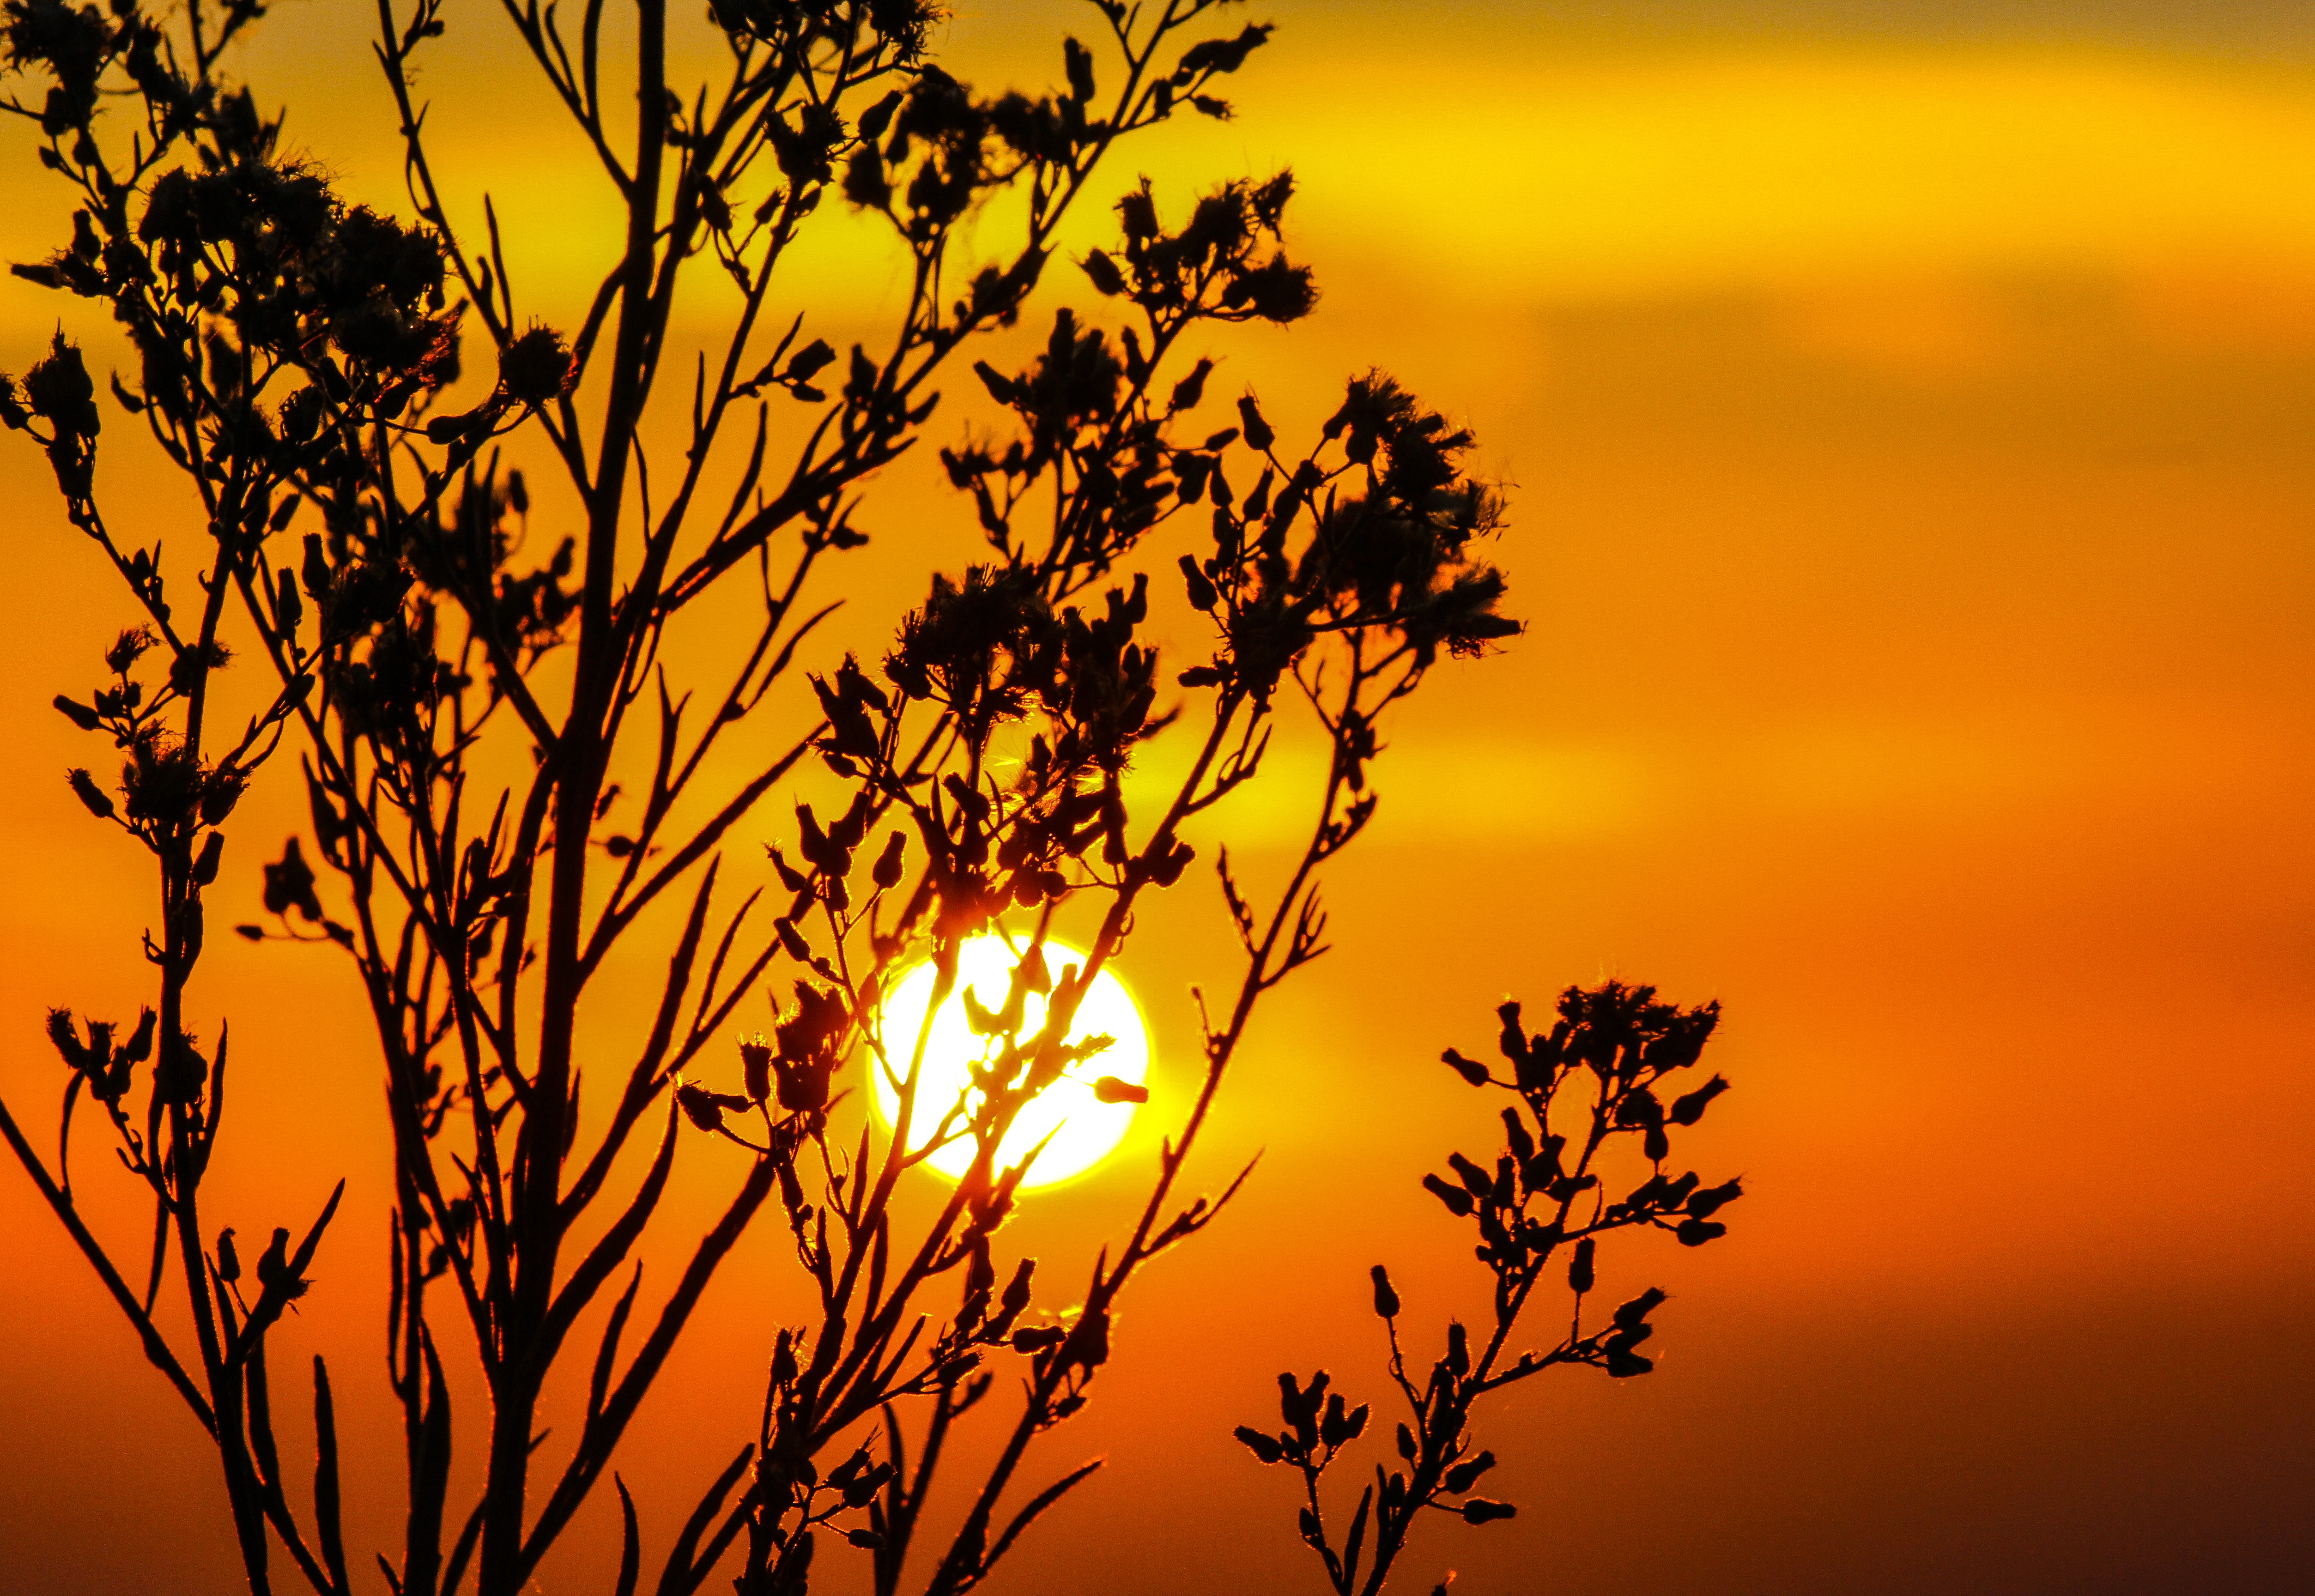
tree, nature, horizon, branch, blur, plant, sky, sun, sunrise, sunset, field, prairie, sunlight, morning, leaf, dawn, dusk, evening, twilight, orange, autumn, glow, yellow, savanna, afterglow, foreground, atmospheric phenomenon, grass family, red sky at morning